František Donth

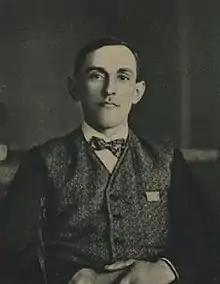
Franz Donth's Portrait

František Donth, or Franz Donth in German (1896 in Rokytnice nad Jizerou - 11 July 1976 in Ilsenburg) was an Ethnic German Nordic skier who competed for Czechoslovakia in cross-country skiing in the 1920s. He won four medals at the FIS Nordic World Ski Championships with a gold in the 50 km (1925), two silvers in the 18 km (1925, 1927), and bronze in the 50 km (1927).